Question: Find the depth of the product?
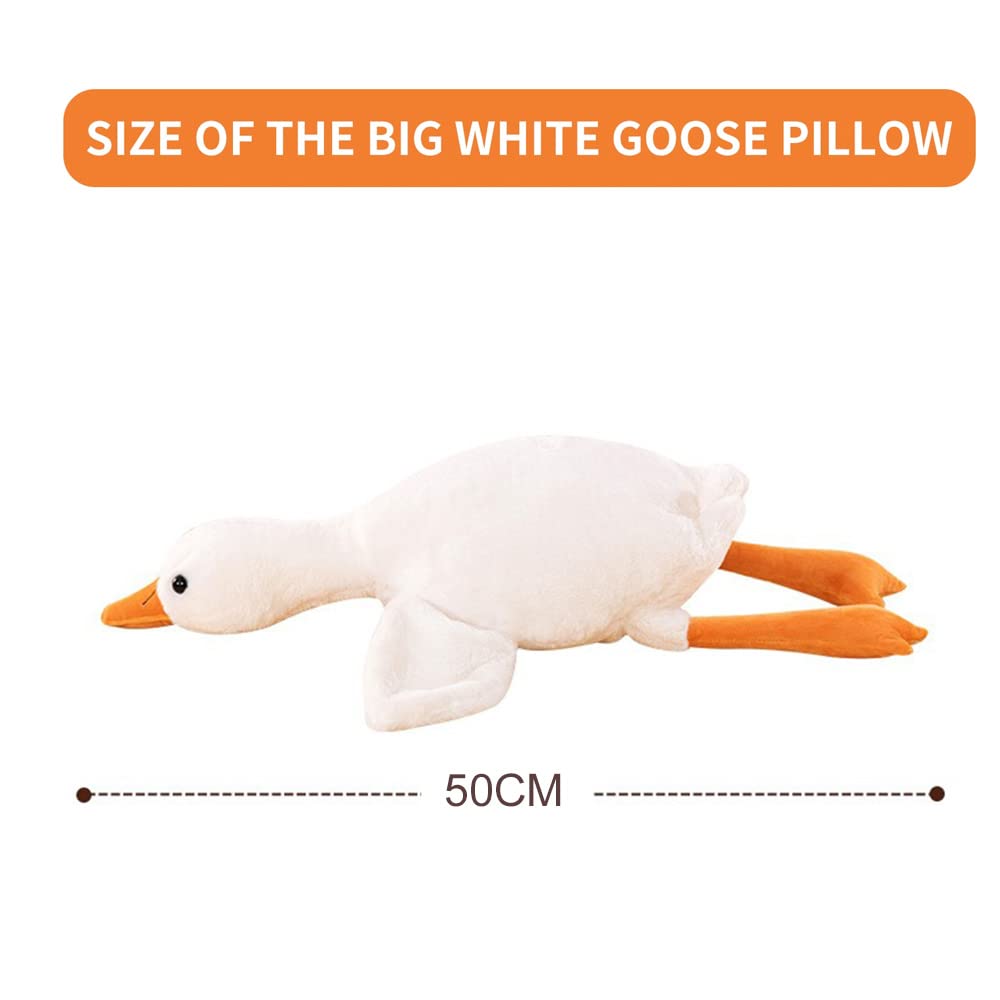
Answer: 50.0 centimetre